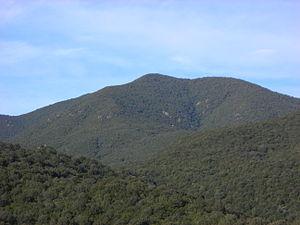
Les monts du Sulcis sont un groupe montagneux de la Sardaigne méridionale. Avec le massif du mont Linas, desquels ils sont séparés par la plaine alluviale du Cixerri, ils forment les complexes des monts du Sulcis-Iglesiente, l'une des plus anciennes formations géologiques de l'île. Ils sont situés dans la province du Sud-Sardaigne.